List of birds of Kenya

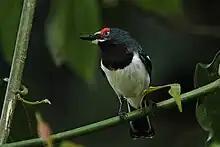
A female brown-throated wattle-eye

Characteristic features of parrots include a strong curved bill, an upright stance, strong legs, and clawed zygodactyl feet. Many parrots are vividly colored, and some are multi-colored. In size they range from to in length. Most of the more than 150 species in this family are found in the New World.